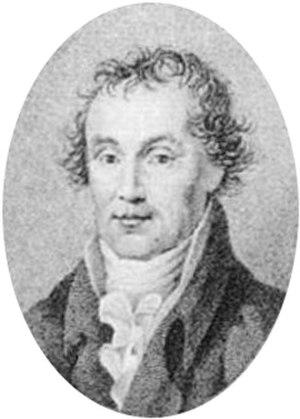
Kurt Sprengel est un botaniste et un médecin allemand, né le 3 août 1766 à Boldekow en Poméranie et mort le 15 mars 1833 à Halle.